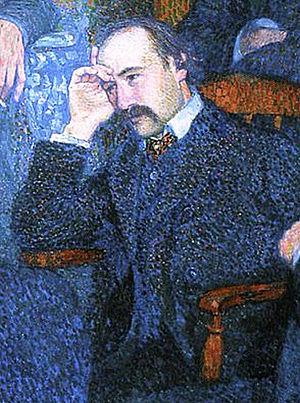
Léon Pierre-Quint, de son vrai nom Léopold-Léon Steindecker, est un éditeur et un critique littéraire français, influent durant la première moitié du XXᵉ siècle.